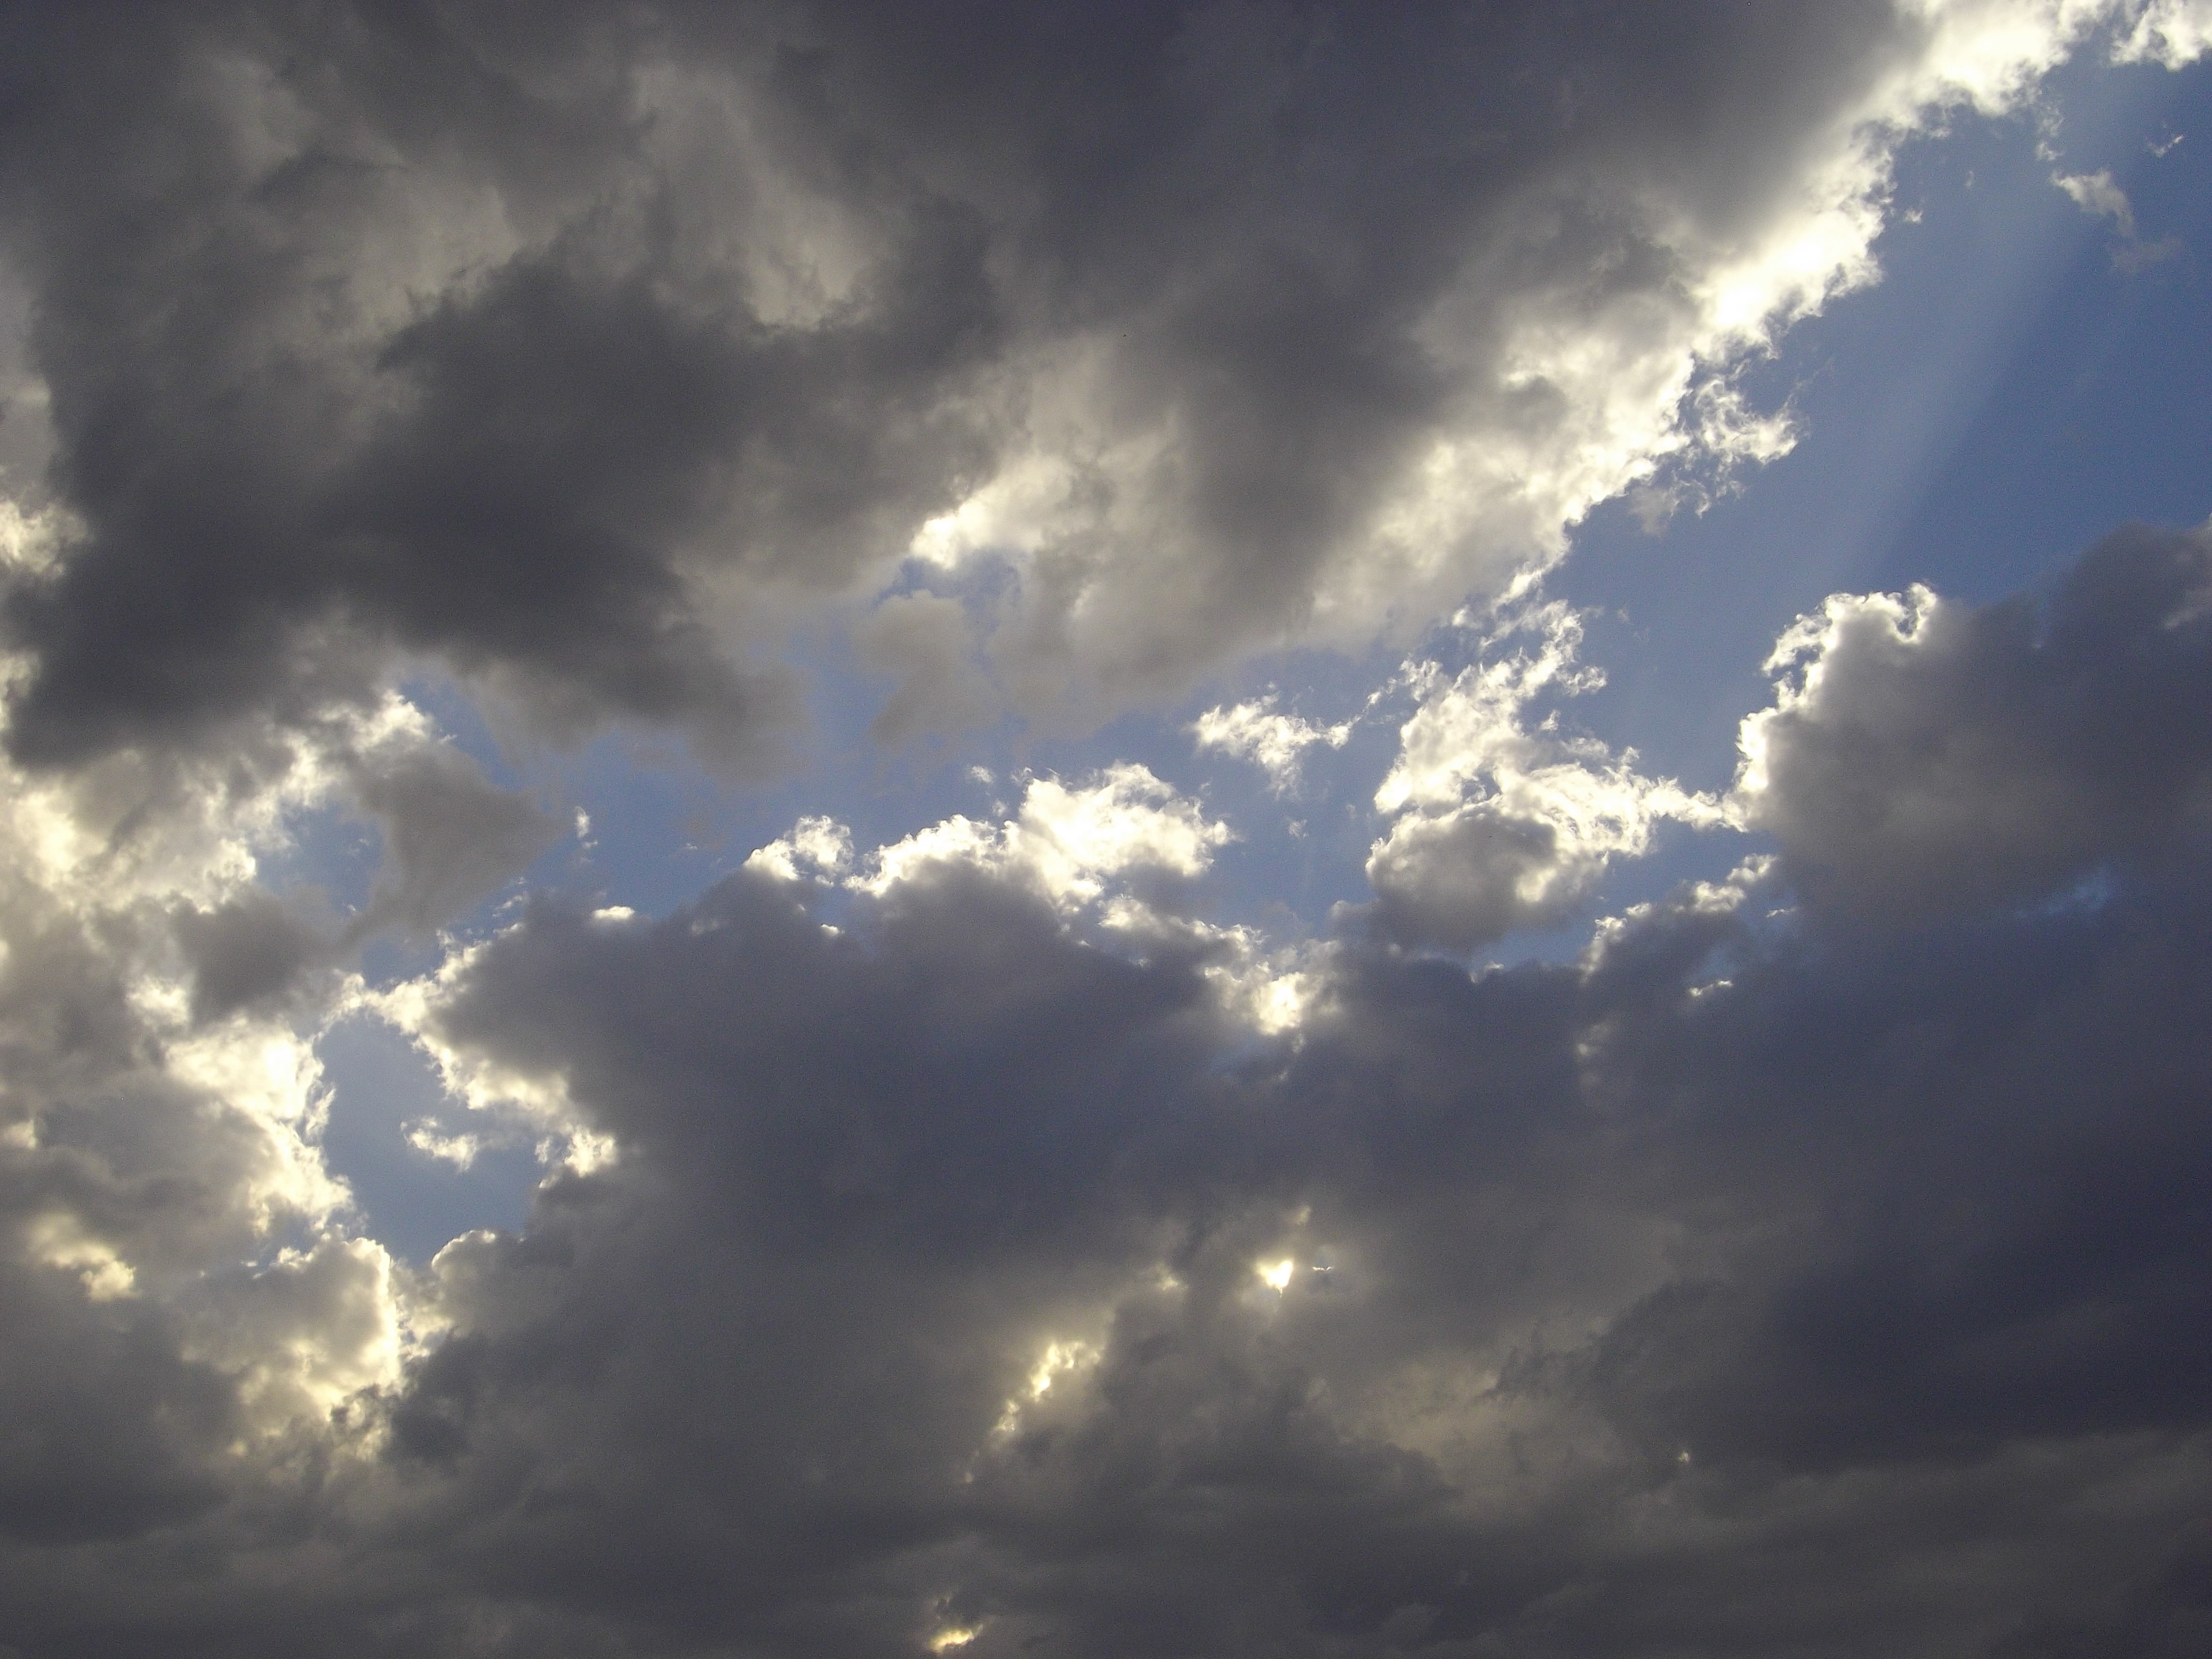
light, cloud, sky, sun, sunlight, atmosphere, dusk, daytime, cumulus, lichtspiel, clouds, rays, sunbeam, meteorological phenomenon